Karađorđe

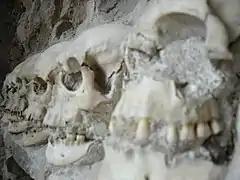
Detail of Skull Tower

Serbs who neglected to join the uprising were brutalized in equal measure. Males who could not produce an adequate excuse for why they were not fighting were killed and their houses torched. While most of the rebels were Serbs, the Pashalik's Romani (Gypsy) residents, the majority of whom were Muslim, also fought on the rebel side. Some Albanians also pledged allegiance to Karađorđe and fought on his behalf.